Lusk, County Dublin

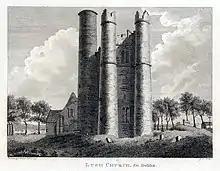
View from 1791

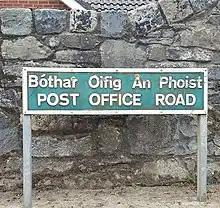
Post Office Road, off Skerries Road, in Lusk

The round tower at Lusk was built in the 10th or 11th century. It stands 27 m high (originally nearly 32 m high). Inside are nine storeys including the basement making it the highest number of any round tower. Each floor is lit by single-lintelled windows which vary in size. Two of these windows have been blocked up where they face unto the wall of the belfry. Just under the cap, there are 4 windows facing the cardinal points. They are quite small and narrow. The original conical cap has been replaced by a flat timber roof. The flat-headed doorway, which originally would have been some 2.6 m above the ground level is now less than 1 m above the ground.